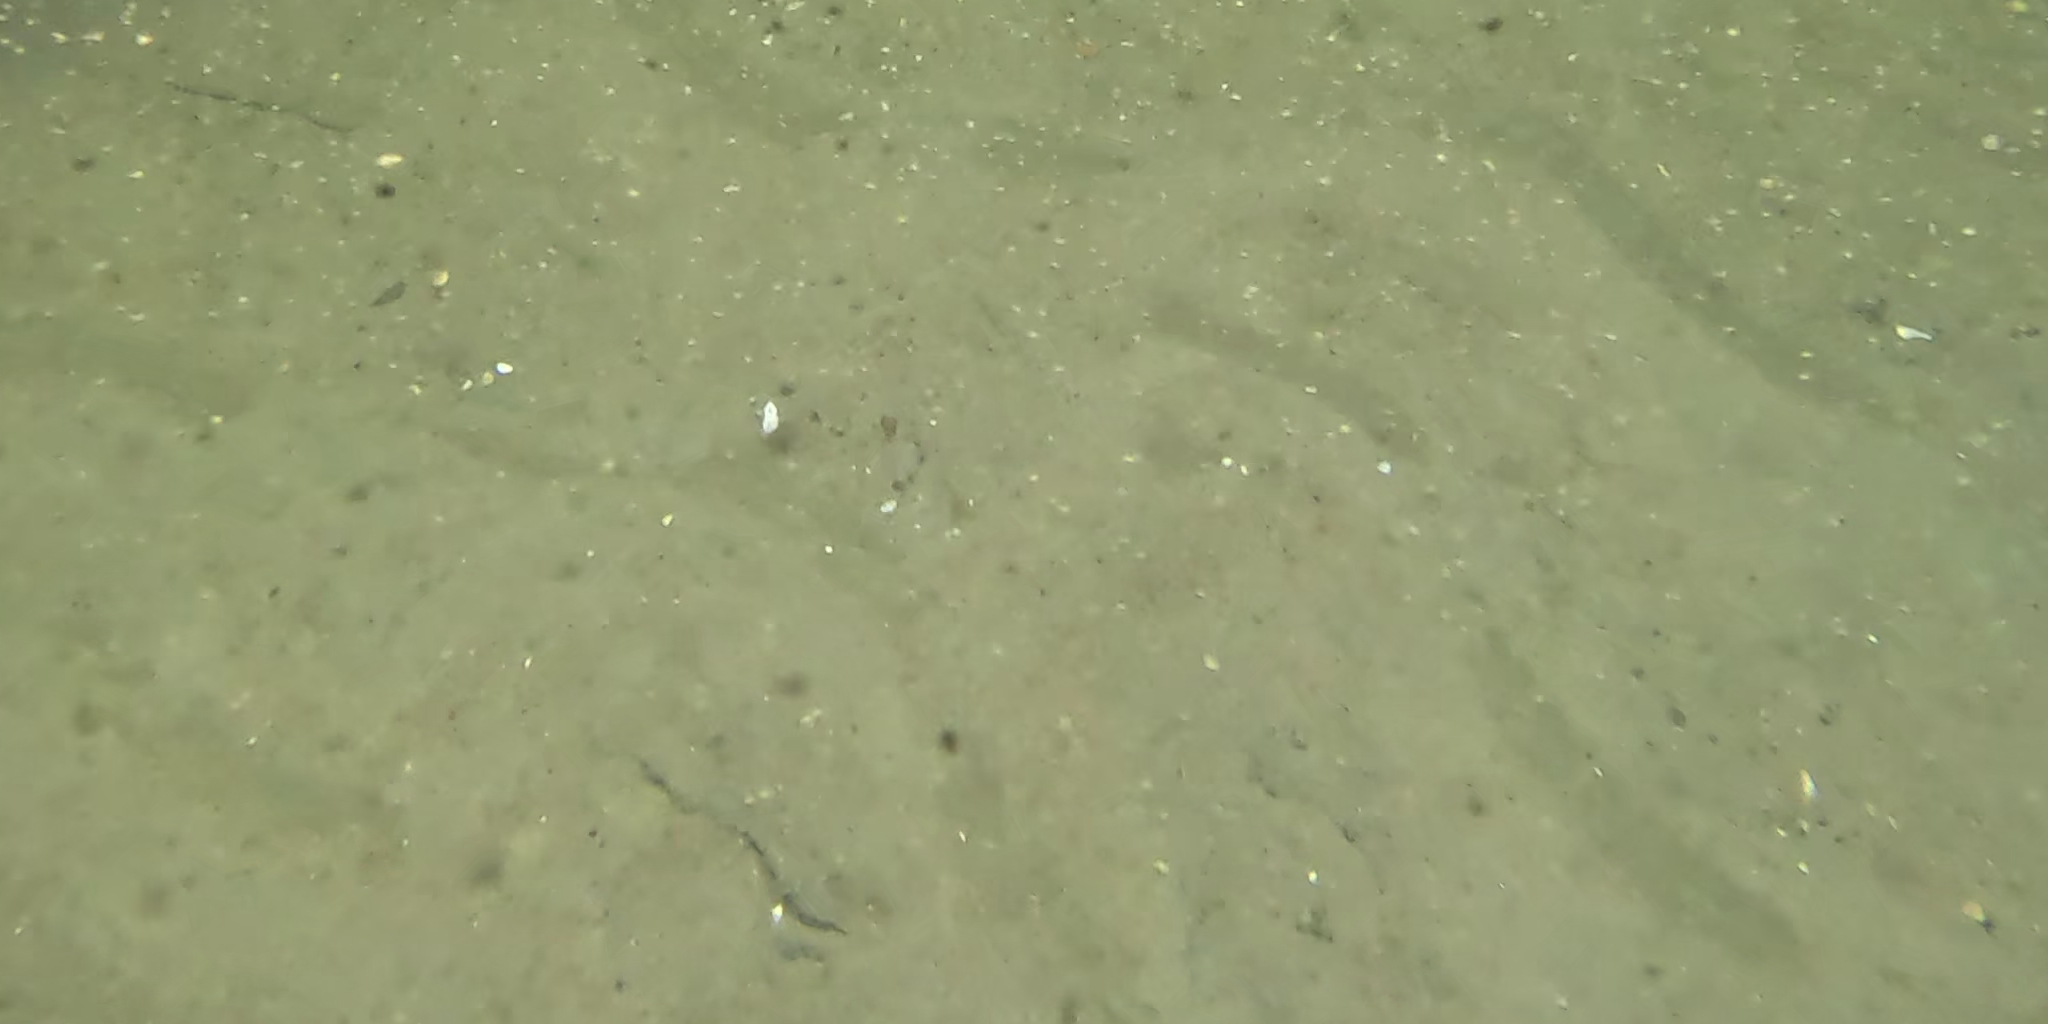
Seabed habitat: sand